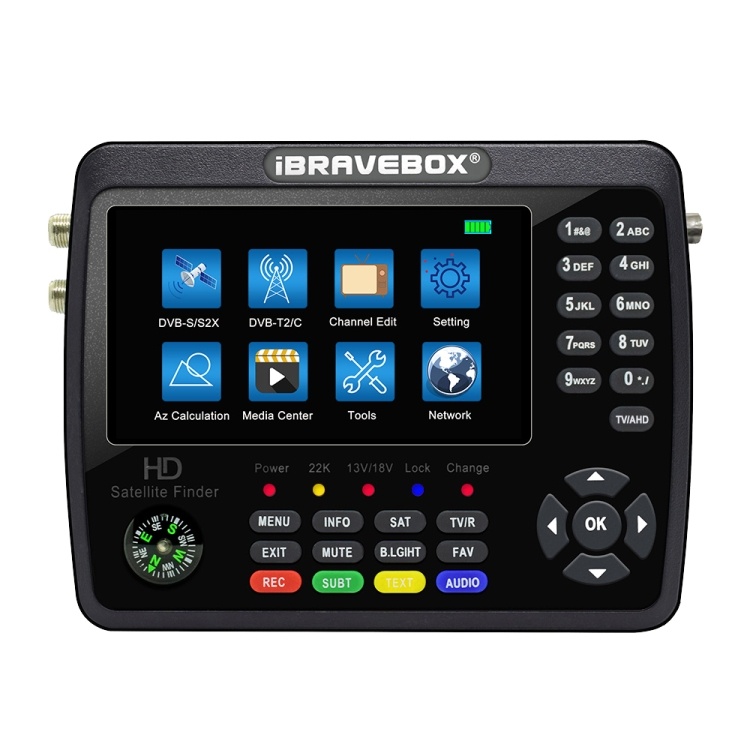
iBRAVEBOX V10 Finder Pro+ 4.3 inch Display Digital Satellite Meter Signal Finder, Support DVB-S/S2/S2X/T/T2/C AHD, Plug Type:US Plug(Black)
Brand: Maverick Sales
1. Fully DVB-S/S2/S2X/T/T2/C compliant, Live FTA digital picture and sound. 2. Support AHD CCTV Max 8MP 3. Support H.264/H.265(10 Bit) hardware decoding. 4. Digital measuring device for signal strength and quality, supports presetting all satellite information. 5. Support AV in and AV/HDMI out function. 6. 4.3 inch LCD Colour Screen. 7. 4000mAh Lithium-ion battery, normal work up to 4-6 hours. 8. Support 13V/18V/LOCK status panel LED display directly. 9. Support battery power display. 10. Software upgradeable via USB and Wifi network (Wifi for MT7601 chip). 11. Supports scan of Auto, Blind, Manual or NIT, Sound for Locking Signal. 12. Supports DISEQC 1.0/1.1/1.2, unicable, 0/22kHz tone, auto calculate angle of AZ, EL. 13. Support compass function, speaker integrated. 14. Support real-time power display, with low power reminder. 15. LNB short protect. Main Features: 1. System capabilities: Full HD DVB-S/S2/S2X/T/T2 & H.265 Complian, Fully DVB compliant 2. Video Decode: AC-3, MPEG-2 MPEG-4 MP HL, H.264 BP MP&HP L4.1, AVS profile L6.1/4.0/2.0 3. PAL/NTSC: Automatic PAL/NTSC conversion 4. Channels Number: 6000 channels TV and Radio programmable 5. Favorites: 8 different favorite groups selection 6. OSD Language: English, German, French, Portuguese, Spanish, Italian, Russian, Turkish, Polish, Arabic, Farsi, Espanol, Deutsch 7. OSD Color: 16-bit OSD with anti-flickering 8. Channel Search: Channel search in automatic, manual and network search 9. Channel Edit: Various channel editing function(favorite, move, lock, skip, delete, rename, find, sort) 10. Easy Menu: Plug and Play installation, with an easy to use Menu System 11. SoftUpgrade: Software upgrade through USB 12. Save Channel: Automatic save for last channel 13. Li-on Battery: 4000mAh 14. Power Supply: DC12V/1500mA (Input 100V-240V, 50/60Hz) 15. Panel display: 4.3 inch LCD Colour Screen 16. Output Interface: HDMI(up to 1080P) output, LNB-IN x 2, DV-OUT, AV-OUT, AV-IN, USB, Power supply Electric Performance 1. System resource: Flash Memory: 64MB Serial Flash DDR3 Memory: 1GB DDR3 2. LNB/Tuner input: Connector: F-type male Frequency range: 950MHz-2150MHz Input Impedance: 75Ω Signal lever: -65dBm to -25dBm Active Ant Power: 13/18V DC 400mA MAX, Overload Protection LNB switch control: 22KHz DiSEqC: Ver 1.0/1.1/1.2 3. Demodulator: Front end: QPSK(S), QPSK, 8PSK, 16APSK, 32APSK(S2) Modulation range: 2Mbps-45Mbps SCPC and MCPC Capable: Yes Spectral inversion: Auto conversion Packing list Digital satellite meter x 1 User manual x 1 AV cable x 1 Car charger cable x 1 Adaptor x 1
Category: Electronics > Video > Satellite & Cable TV